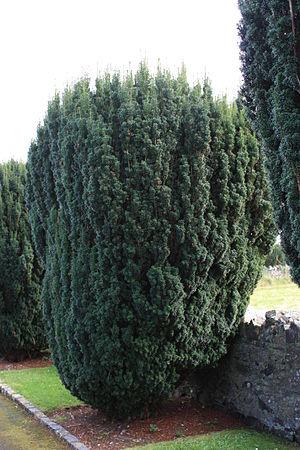
Ewen, Ewenn ou Even est un prénom d'origine bretonne. Ce nom peut avoir évolué parallèlement à partir de différentes étymologies qui se seraient confondues.